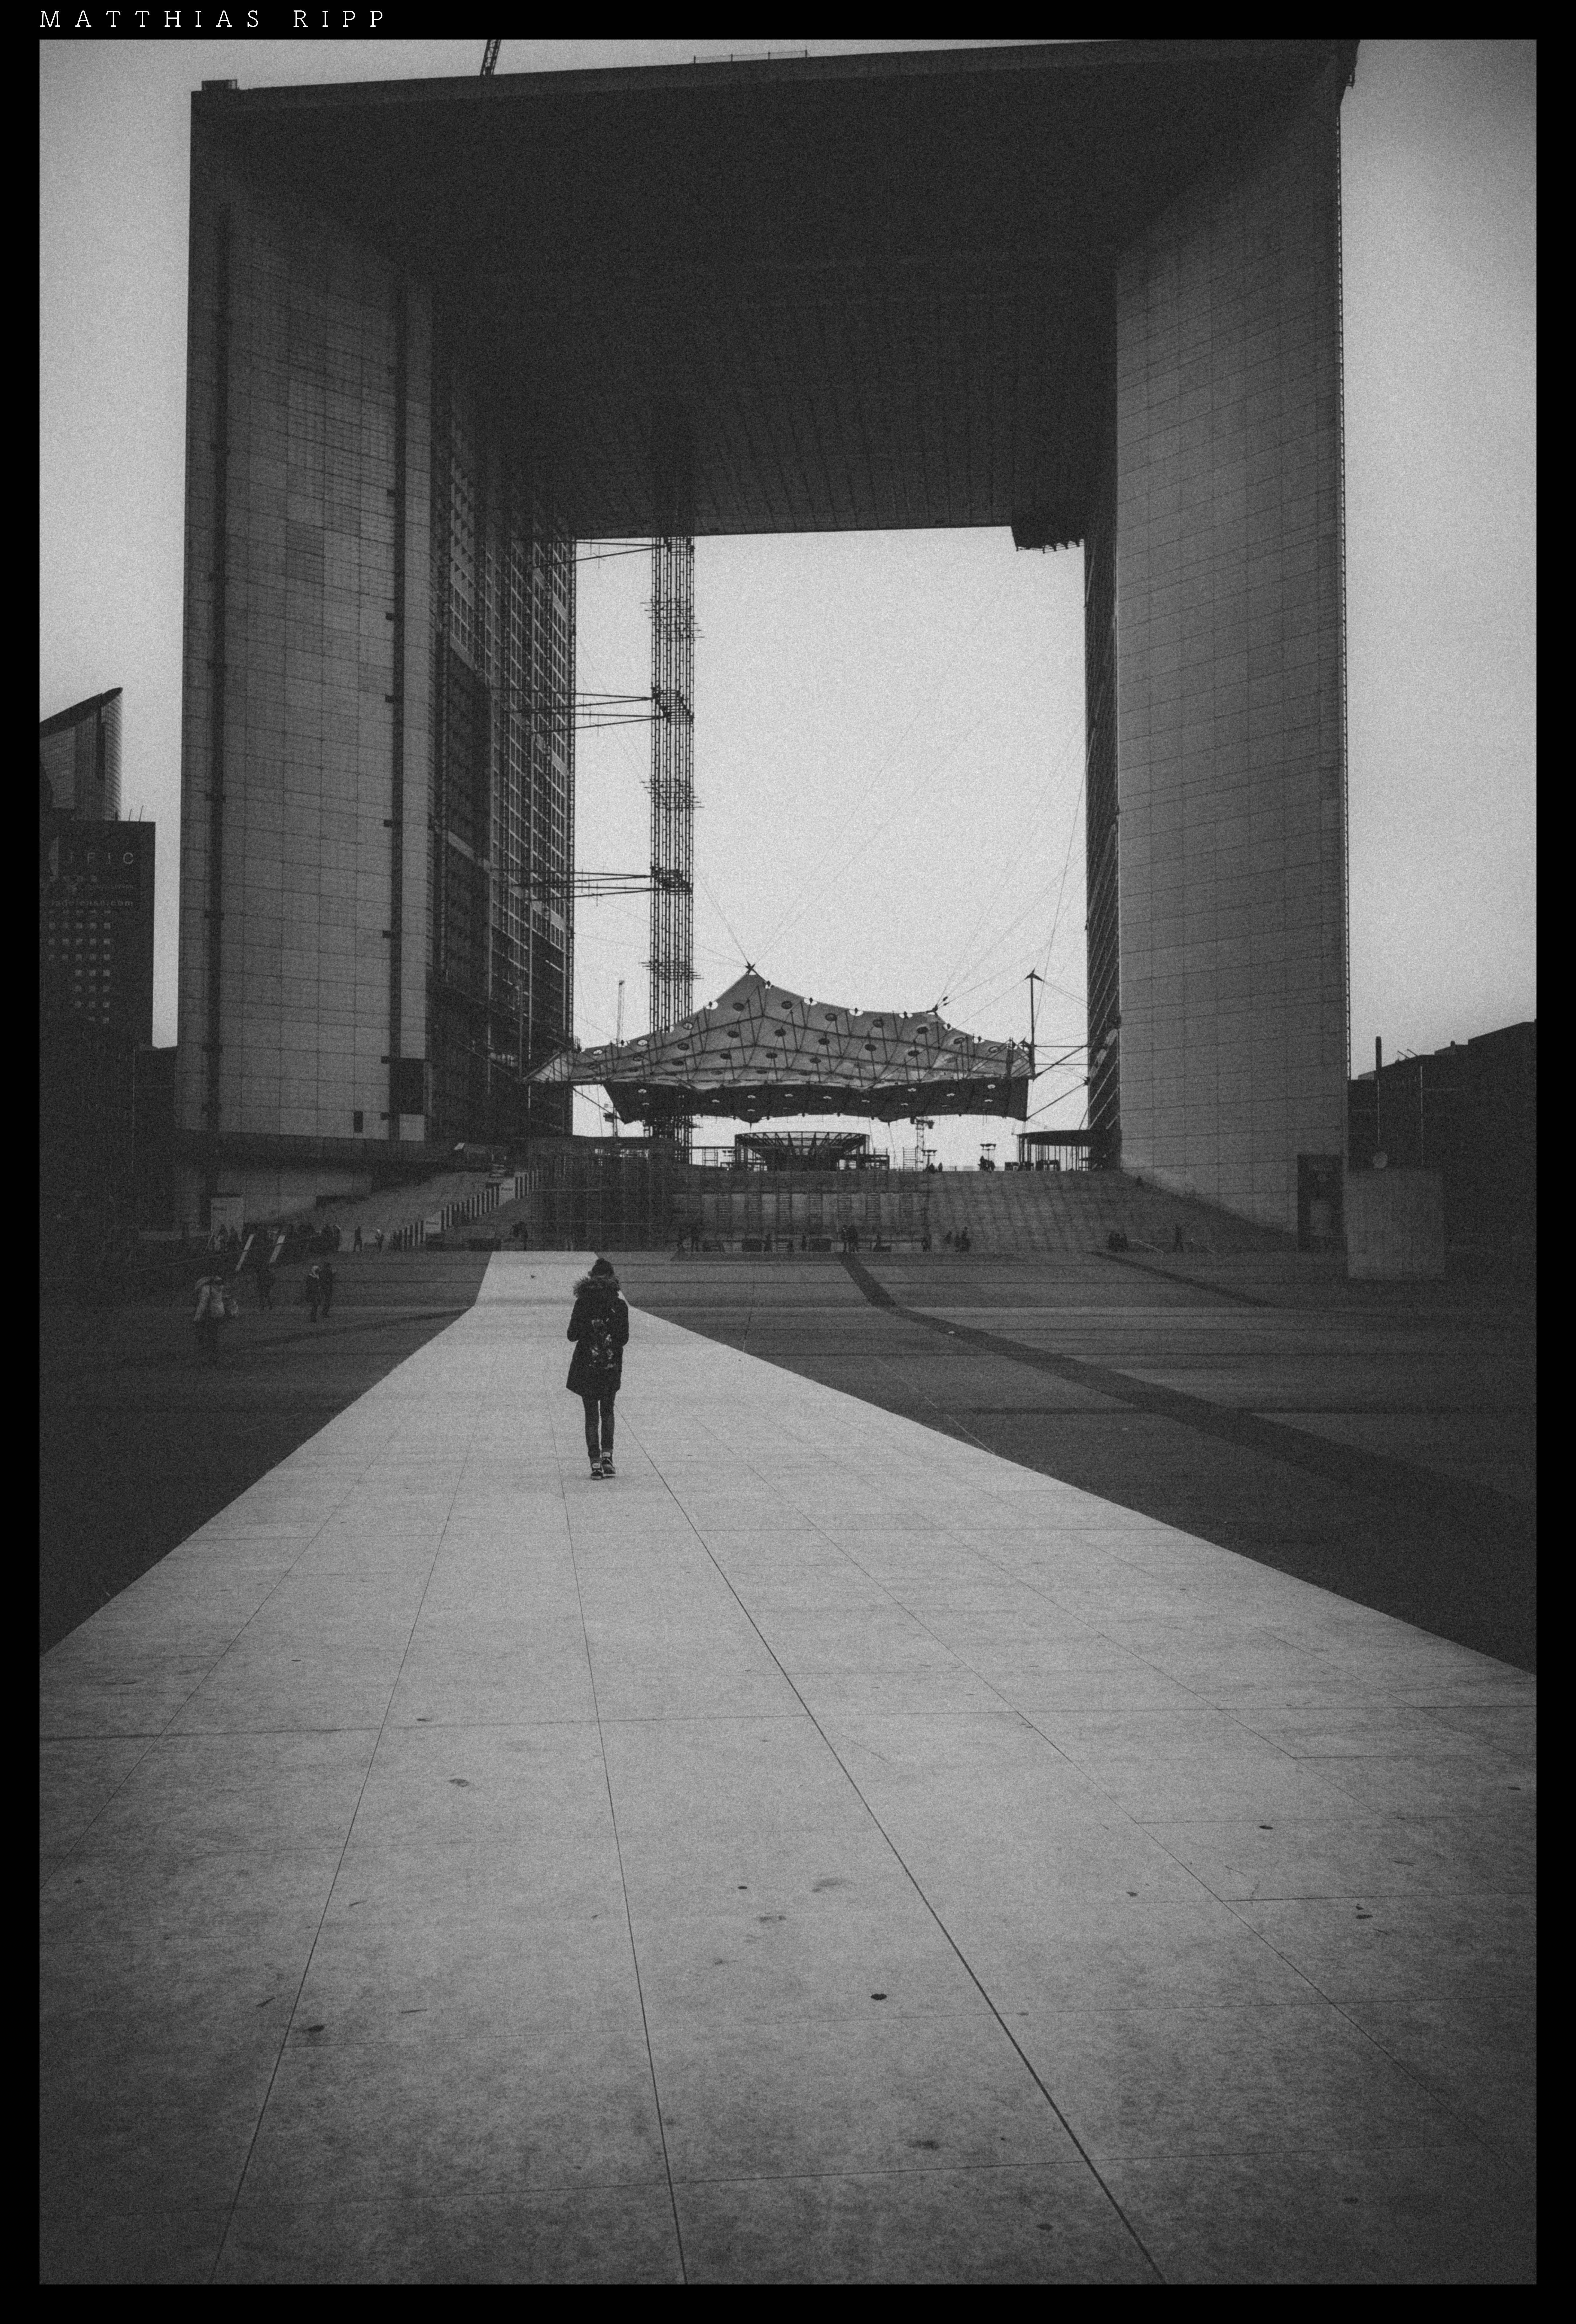
light, black and white, architecture, white, street, photography, city, paris, urban, france, line, shadow, darkness, black, monochrome, lonely, art, mono, la, single, symmetry, stadt, photograph, mm, kunst, sony, image, zeiss, shape, strase, 35, monochrom, rx1rii, defense, einzeln, eiurope, monochrome photography, film noir